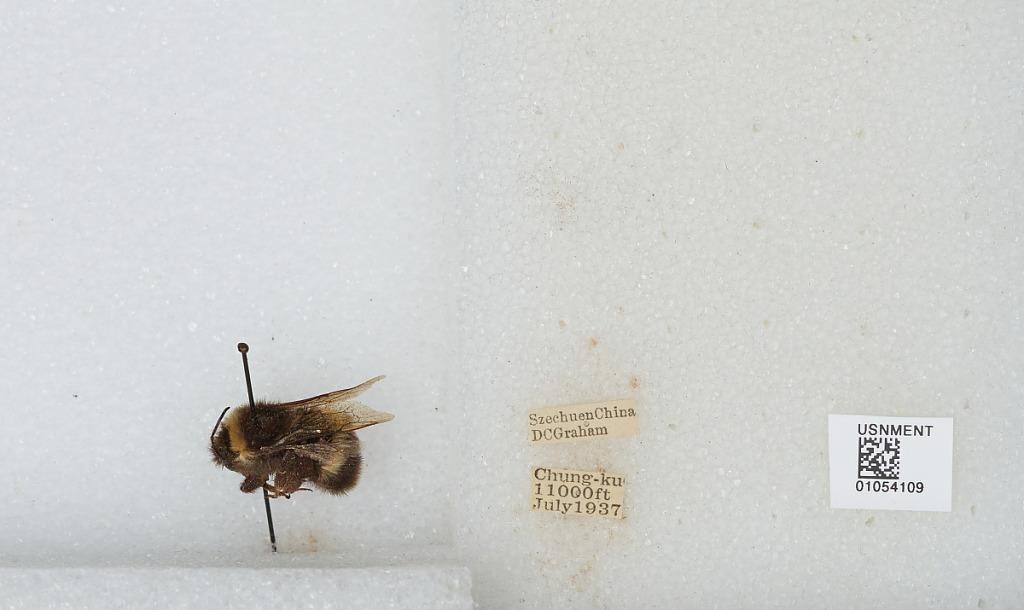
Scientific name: Bombus sp.
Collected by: D. Graham
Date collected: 1937-7-
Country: China
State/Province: Sichuan
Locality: Chung-ku